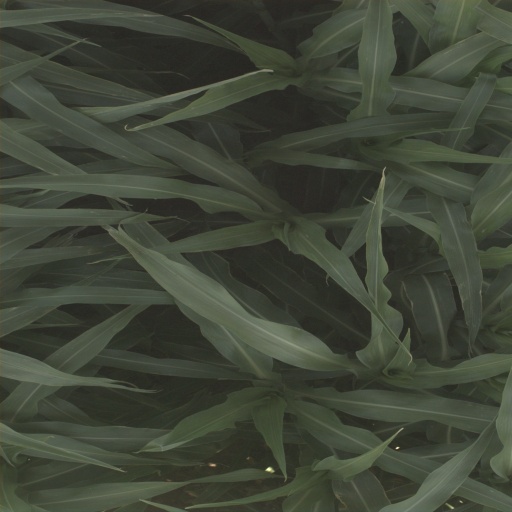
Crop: sorghum